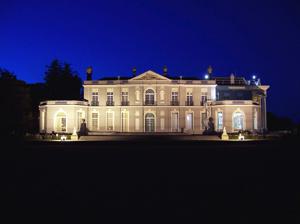
Building: Oldway Mansion
Country: United Kingdom
Year built: 1875
Mansion in Paignton England completed 1870s Oldway Mansion The southern elevation of Oldway Mansion at dusk Shown within Devon General information Status Closed Type Mansion Architectural style French Baroque, Louis XIV style Town or city Paignton , Devon Country England Coordinates 50°26′35″N 3°34′04″W / 50.442978°N 3.567738°W / 50.442978; -3.567738 Completed 1870s (altered 1904–1907) Closed 2013 Design and construction Architect(s) George Soudon Bridgman (main building) Frank Matcham (ballroom and staircase) Designations Grade II* listed building Grade II listed formal gardens and parkland Oldway Mansion is a large house and gardens in Paignton , Devon , England. It was built as a private residence for Isaac Singer (1811–1875), and rebuilt by his son Paris Singer , in the style of the Palace of Versailles . History 19th century Around 1871, the Fernham estate in Paignton was purchased by Isaac Singer , the founder of the Singer Sewing Machine Company. The old buildings on the site were demolished and he commissioned a local architect, George Soudon Bridgman , to build a new mansion as his home. As part of the designs, Singer instructed Bridgman to build a theatre within the house. Bridgman was at that time being apprenticed by a young Frank Matcham , who had just returned from London where he had been studying architecture in a surveyors office. In an edition of The Builder , dated 1873, Matcham was named in the request for tender section as being the accepted party to work alongside Bridgman on the Oldway Mansion project. The architectural historian Gorel Garlick considers it entirely possible that Matcham was given sole responsibility by Bridgman for the theatre's design because of his educational experiences in London. Singer spared no cost in terms of Oldway Mansion's construction; he sourced the finest materials from around the world and instructed Bridgman to design the interior in exuberant French style. Garlick notes that it was highly likely that Singer's exuberance would have influenced someone as architecturally impressionable as Matcham, whose later theatres used such extravagant decoration. The mansion was built in 1873. Singer died on 23 July 1875, and work on the mansion continued after his death. The grand staircase at Oldway Mansion with The Crowning of Josephine by Napoleon after David Paris Singer, a son of Isaac Singer, supervised the alterations at Oldway Mansion between 1904 and 1907. The rebuilding work was modelled on the Palace of Versailles , and the eastern elevation of the building was inspired by the Place de la Concorde in Paris. The interior of the building is noted for its grand staircase made from marble , and balusters of bronze . The ceiling of the staircase is decorated with an ornate painting based on an original design for the Palace of Versailles for Louis XIV by the French painter and architect Charles Le Brun . Above the grand staircase, there is a reproduction of the first version of Jacques-Louis David 's painting The Crowning of Josephine by Napoleon . The original was purchased by Paris Singer in the late 19th century; the painting was sold to the French government in 1946 and now hangs in the Palace of Versailles. The reproduction at the mansion, which hangs in the same place as the original did, is a copy made by Rutters Scanachrome and was unveiled in 1995. The gallery on the first floor is a reproduction of the Hall of Mirrors at Versailles, and it is floored in parquet . The gallery leads into the ballroom, which contains walls of gilt panelling and mirrors. Above the fireplace, there is an oil painting of Louis de Bourbon dating from 1717. Oldway Mansion is set in 17 acres (69,000 m 2 ) of gardens, which were laid out on an Italian theme by the French landscape gardener Achille Duchêne . Beneath the eastern elevation of the building is the maze, which consists of dwarf box hedging and flower beds. To the south of the mansion, there is a grotto garden, where a waterfall passes over a rocky cave into a pool below. The grounds of the mansion contain many sub-tropical plants and shrubs. The eastern and northern elevations of Oldway Mansion Opposite the main entrance to the mansion is a large round building known as The Rotunda. This was built in 1873, and it was used originally as a horse riding pavilion and exercise area. Isaac Singer gave this building the nickname of "The Wigwam". The formal gardens and parkland are Grade II listed on the Register of Historic Parks and Gardens . 20th century A rock garden was laid out between 1900 and 1902 by Devon landscape gardener F. W. Meyer using 1,000 tonnes of stone. Following the end of an affair with the dancer Isadora Duncan in 1917, Paris Singer became an American citizen and went to live in the United States. This was done partly for tax reasons, and after 1918, Oldway Mansion was no longer the permanent home of the Singer family. During the period of the First World War from 1914 to 1918, Oldway Mansion was transformed into the American Women's War Relief Hospital. The Rotunda was converted to house rows of beds for the wounded soldiers being brought back to England from the trenches of France and Belgium . King George V visited the mansion in 1915. Oldway Mansion became the Torbay Country Club in 1929. During this period, tennis courts and a bowling green were added to the grounds. Torbay Golf & Country Club opened in 1933. Oldway Mansion was used as the club house, with the course in the hills above the Mansion. The course closed in the mid-1950s. During the Second World War from 1939 to 1945, Oldway was used in the war effort by housing RAF cadets training to be aircrew. In 1943, Oldway was damaged in an air raid, along with many other buildings in Paignton. Oldway Mansion has large formal gardens laid out on an Italian theme. Modern history and disuse of the building class=notpageimage| Oldway Mansion shown within Devon ( grid reference SX8960 ) Paignton Urban District Council purchased Oldway Mansion from the Singer family in 1946 for £46,000. It is estimated that around £200,000 was spent on building the mansion.  Until 2013, the building was used as council offices and for civil marriage ceremonies. Oldway Mansion has been a Grade II* listed building since 1993. In January 2007, Torbay Council announced that it was considering selling the mansion, as it had become too expensive to maintain. The suggestion was controversial since local residents argued that the mansion was sold at a reduced price on the understanding that it would be open to the public. On 30 April 2012, plans for Oldway Mansion to be converted into a luxury hotel and sheltered retirement flats were approved by Torbay Council. The deal was finalised in September 2012. Oldway Mansion has been closed since Torbay Council stopped using the buildings in 2013, although the grounds have remained open to the public. The bowling green is still in use, but the tennis courts are closed. In January 2016, it was reported that the property developer Akkeron had filed a claim for more than £8 million in damages against Torbay Council, due to a dispute over the leases which it said had caused a delay in starting work on the redevelopment. Torbay Council rejected the claim and said that it would defend itself against the allegations "robustly". On 15 August 2016, it was reported that the agreement between Torbay Council and Akkeron to develop the mansion had been terminated. The legal dispute brought an end to the redevelopment plans, and the work on the site was never started. A 2018 proposal by the elected Mayor of Torbay to sell the building was rejected by councillors. In January 2019, it was announced that Torbay Council had begun the process of setting up a charitable trust to allow community management of the building, with the aim of re-opening it. In March 2019, it was reported that planned open days allowing the public to see inside the mansion had been scrapped, as the building was in an unsafe condition. A bid was submitted to the National Lottery Heritage Fund for approximately £10 million to support a restoration scheme. By 2020 the grotto, which is made of steel and concrete and lined with limestone, had deteriorated and become subject to vandalism leaving it at risk of collapse. As a result of this Torbay Council applied for planning permission to temporarily seal up the grotto using steel mesh. In January 2021, Torbay Council applied for permission to demolish the 1930s squash courts adjacent to the Mansion and Rotunda, as they were in a poor condition and putting other parts of the site at risk. The building was added to Historic England 's 'Heritage at Risk' Register in 2023. Other uses Oldway Mansion has been used as a film location on several occasions.  During the spring of 2004, it doubled as Buckingham Palace for the filming of Churchill: The Hollywood Years , starring Christian Slater and Neve Campbell .  Pink gravel, guard houses and period vehicles were used to recreate the royal courtyard. The 1968 film Isadora starring Vanessa Redgrave and telling the life story of the dancer Isadora Duncan also used Oldway Mansion as one of its locations. On 21 December 2005, the ballroom at Oldway Mansion was the location for Devon's first civil partnership. The registration was officially witnessed by the Mayor of Torbay and his dignitaries. See also Kirkham House References Notes